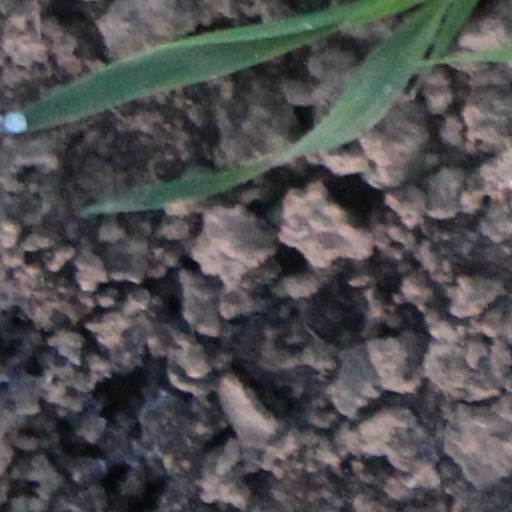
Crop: wheat